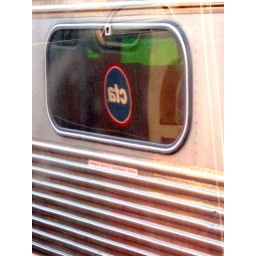
A CTA green line train reflected in the window of a westbound Metra. Oak Park.